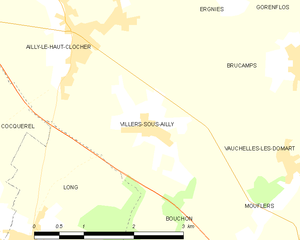
Carte des communes françaises Villers-sous-Ailly